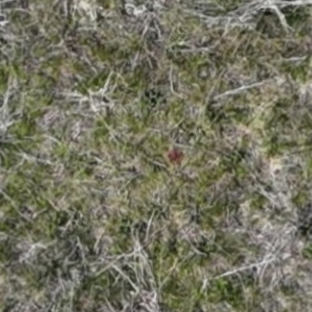
Month: may
Dye color: red
Dye concentration: low